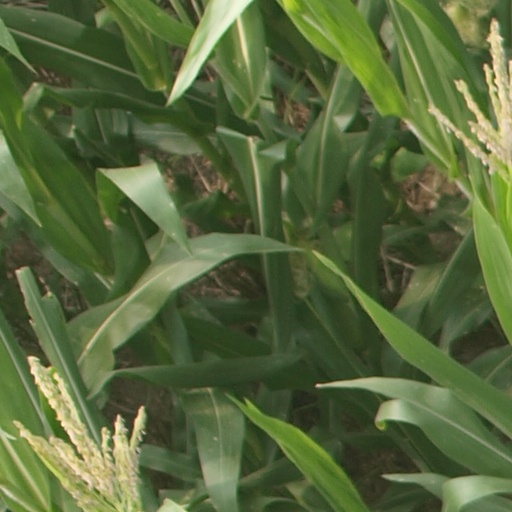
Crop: maize; corn